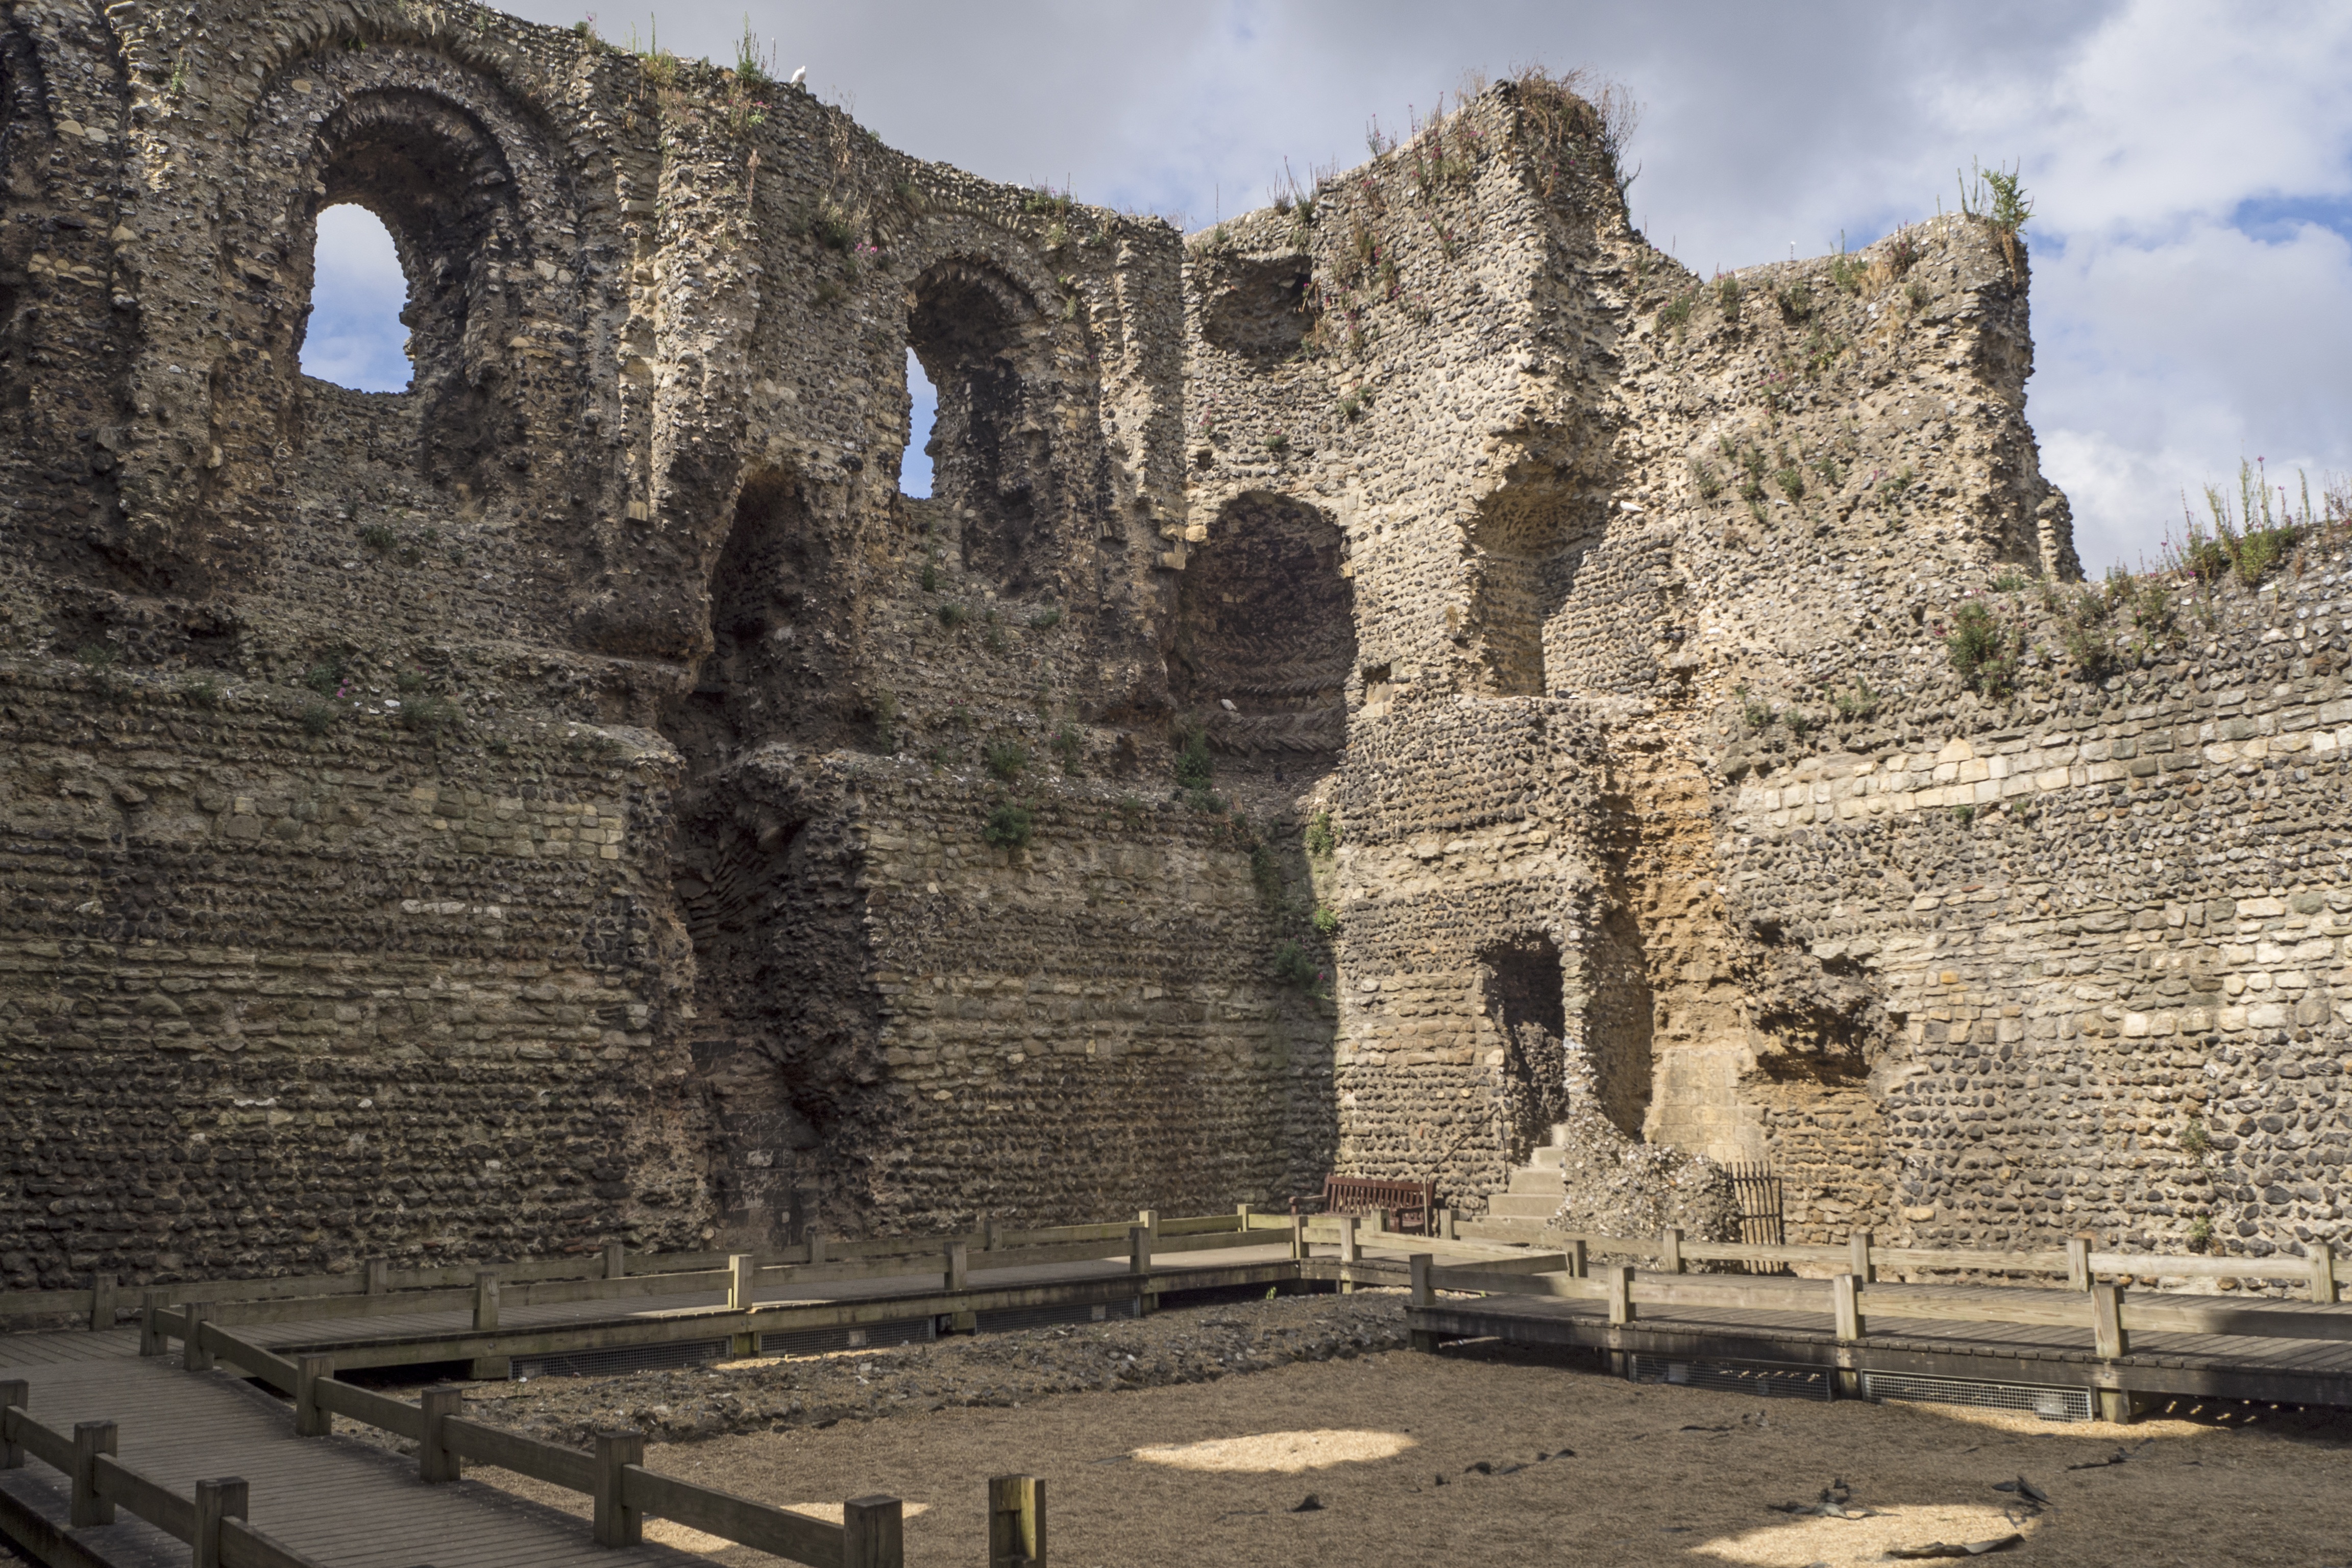
building, wall, castle, landmark, fortification, place of worship, england, amphitheatre, temple, ruins, monastery, history, abbey, donjon, flint, kent, norman, archaeological site, unesco world heritage site, burgruine, canterbury castle, sand quarry, historic site, ancient history, ancient roman architecture